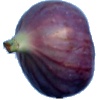
Label: Fig 1